Weathering

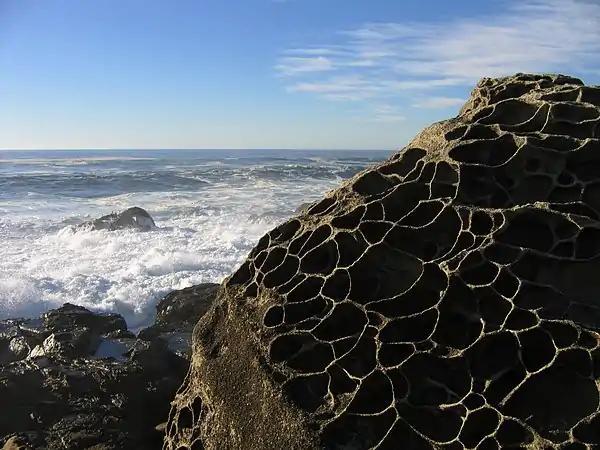
Tafoni at Salt Point State Park, Sonoma County, California

"Salt crystallization" (also known as salt weathering, salt wedging or haloclasty) causes disintegration of rocks when saline solutions seep into cracks and joints in the rocks and evaporate, leaving salt crystals behind. As with ice segregation, the surfaces of the salt grains draw in additional dissolved salts through capillary action, causing the growth of salt lenses that exert high pressure on the surrounding rock. Sodium and magnesium salts are the most effective at producing salt weathering. Salt weathering can also take place when pyrite in sedimentary rock is chemically weathered to iron(II) sulfate and gypsum, which then crystallize as salt lenses.